SMS Von der Tann

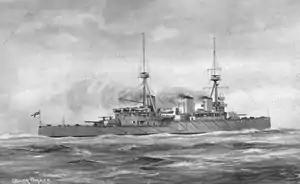
, one of the s that prompted s design

The genesis of the battlecruiser "Von der Tann" began on 17 May 1906 with an order from Kaiser Wilhelm II for a design competition for a fast battleship that combined the speed of earlier armored cruisers with the firepower of a battleship. Wilhelm directed that the new ship should have a primary armament of at least four guns and a top speed of at least faster than the latest battleships. He envisioned the new ship forming a fast division of the main fleet, which could also perform reconnaissance duties. He stated that the s then under development should be used as a basis for the new ship. Admiral Alfred von Tirpitz, then the State Secretary of the (Imperial Navy Office), opposed the concept for a number of reasons, but the announcement on 31 May that the British Royal Navy's latest armored cruisers, the , would be armed with eight guns brushed aside Tirpitz's objections.